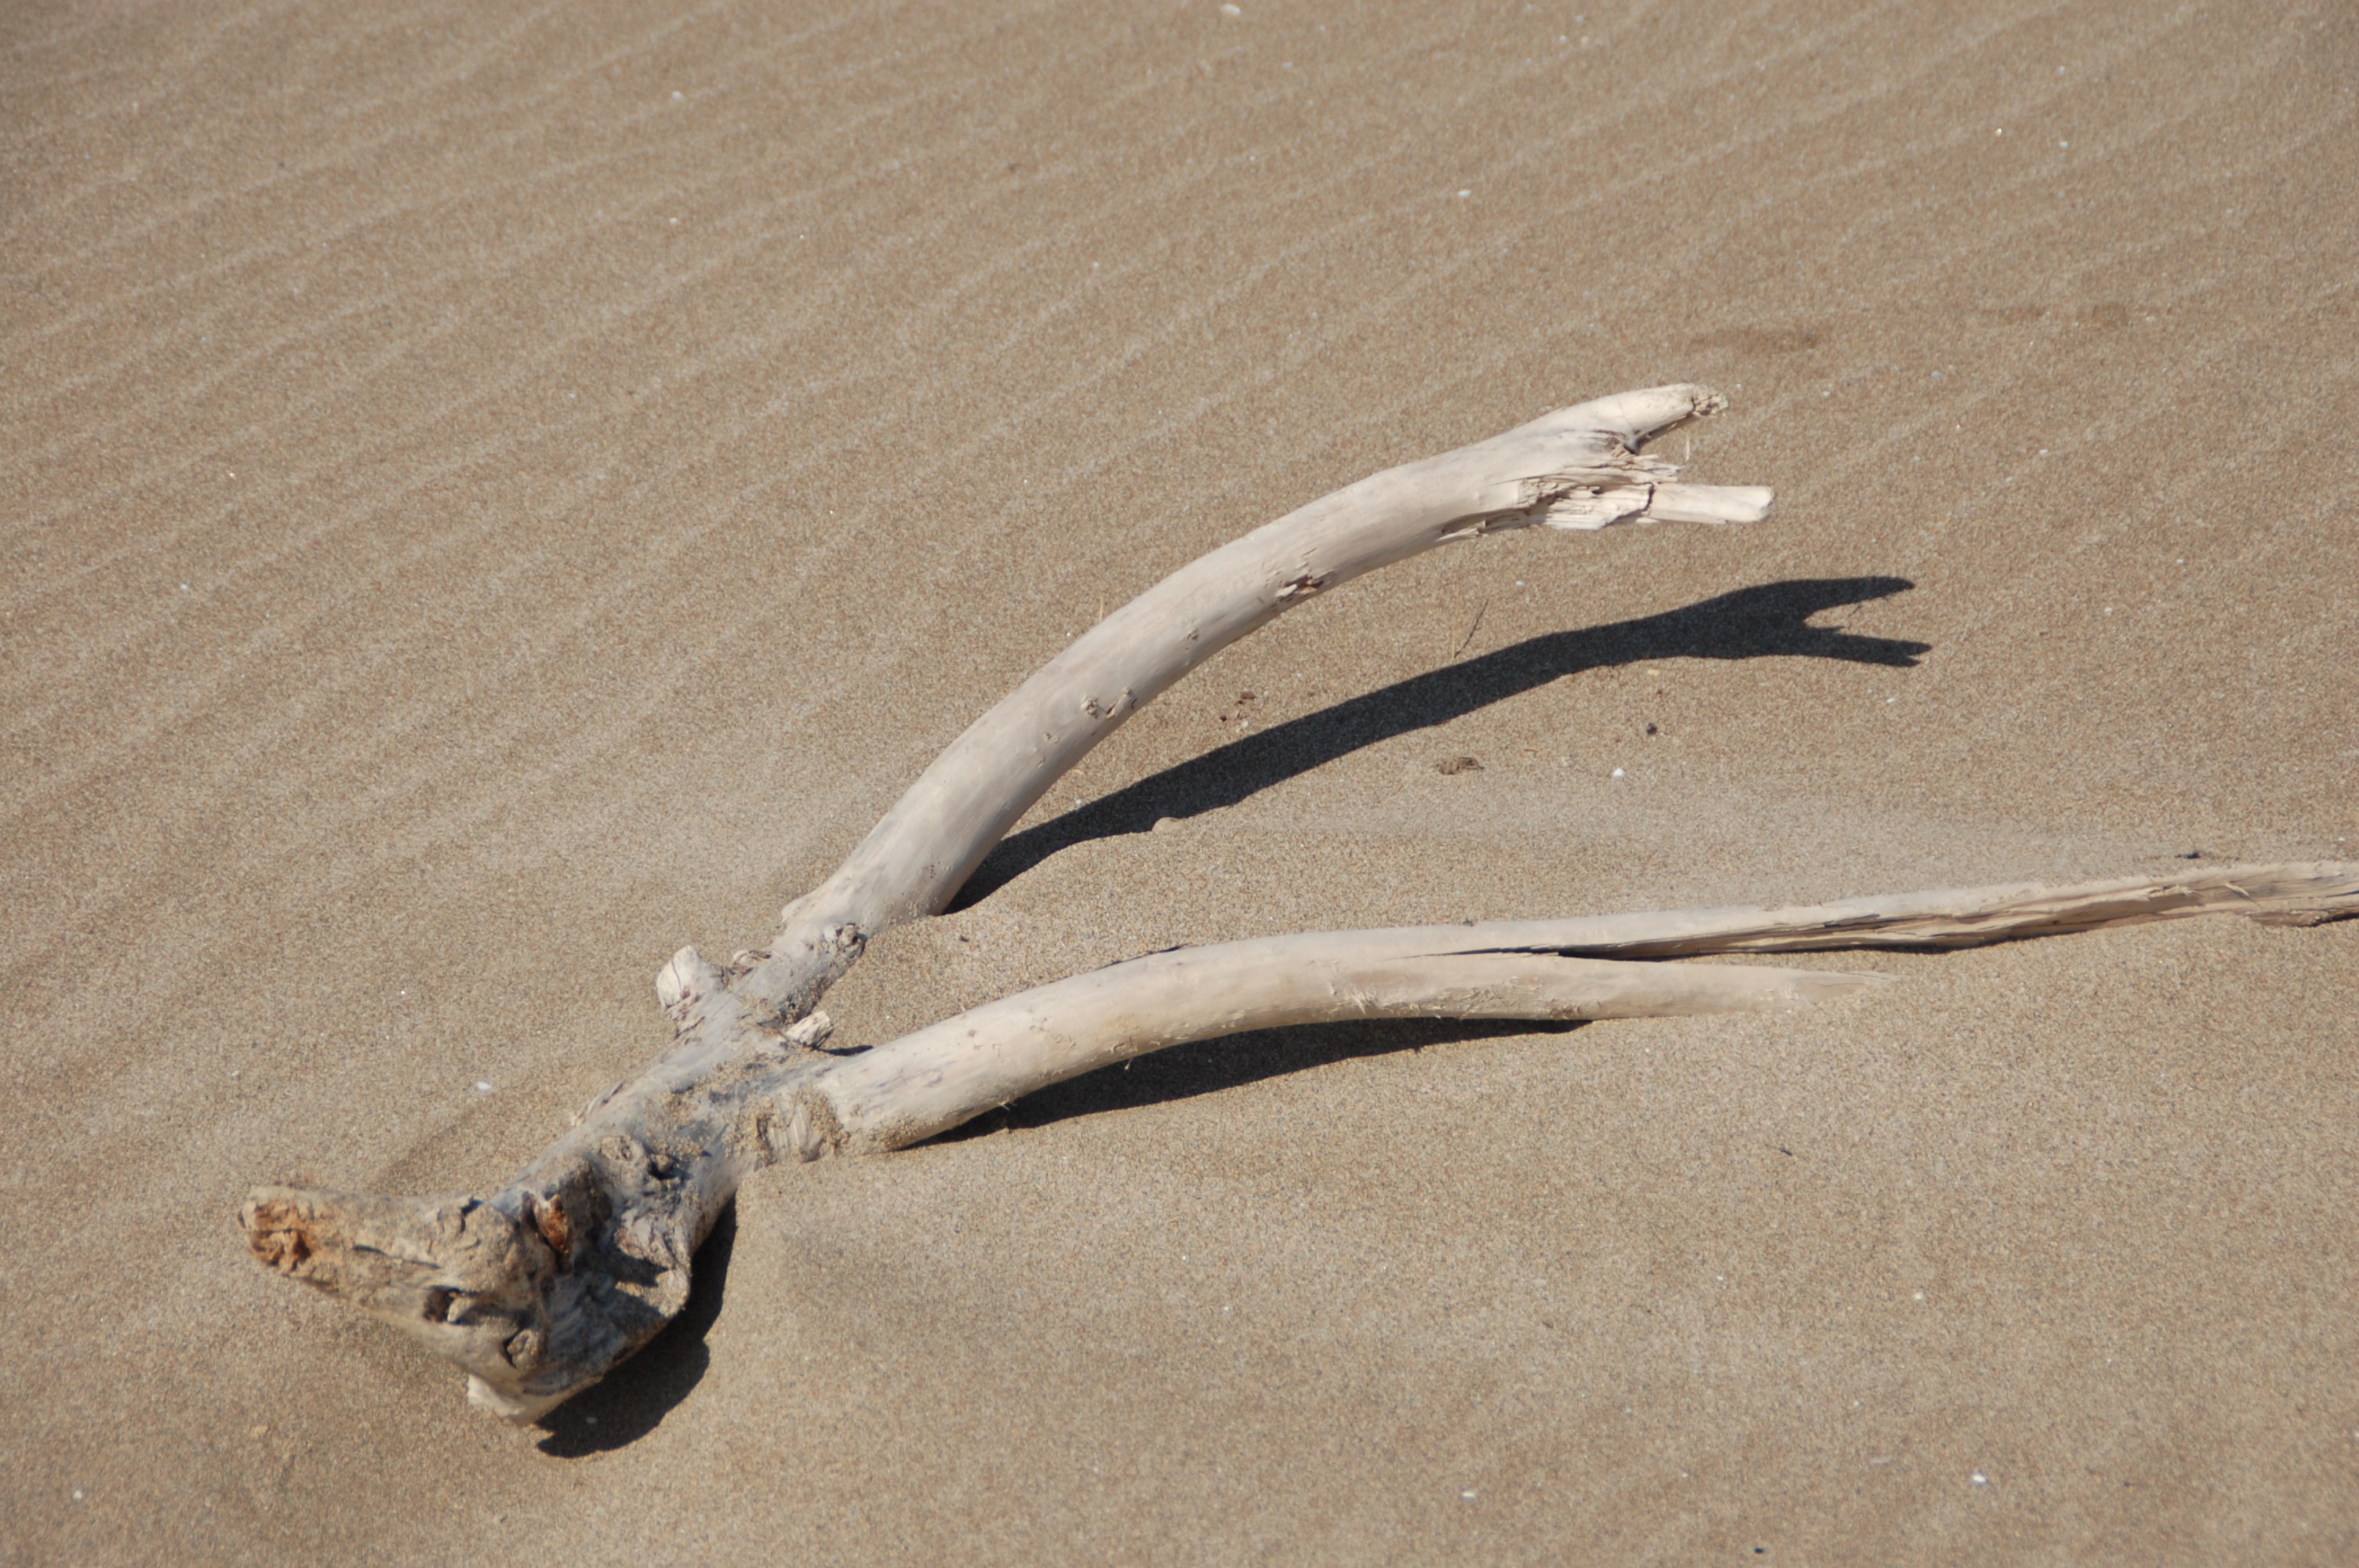
driftwood, sand, branch, wing, wood, horn, sculpture, beige